Nextant Aerospace

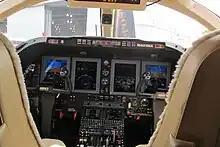
new cockpit

Nextant's aircraft remanufacturing program is distinguished from ones focused on the refurbishment or replacement of engines or other components by a factory-based, standardized process designed for serialized production.